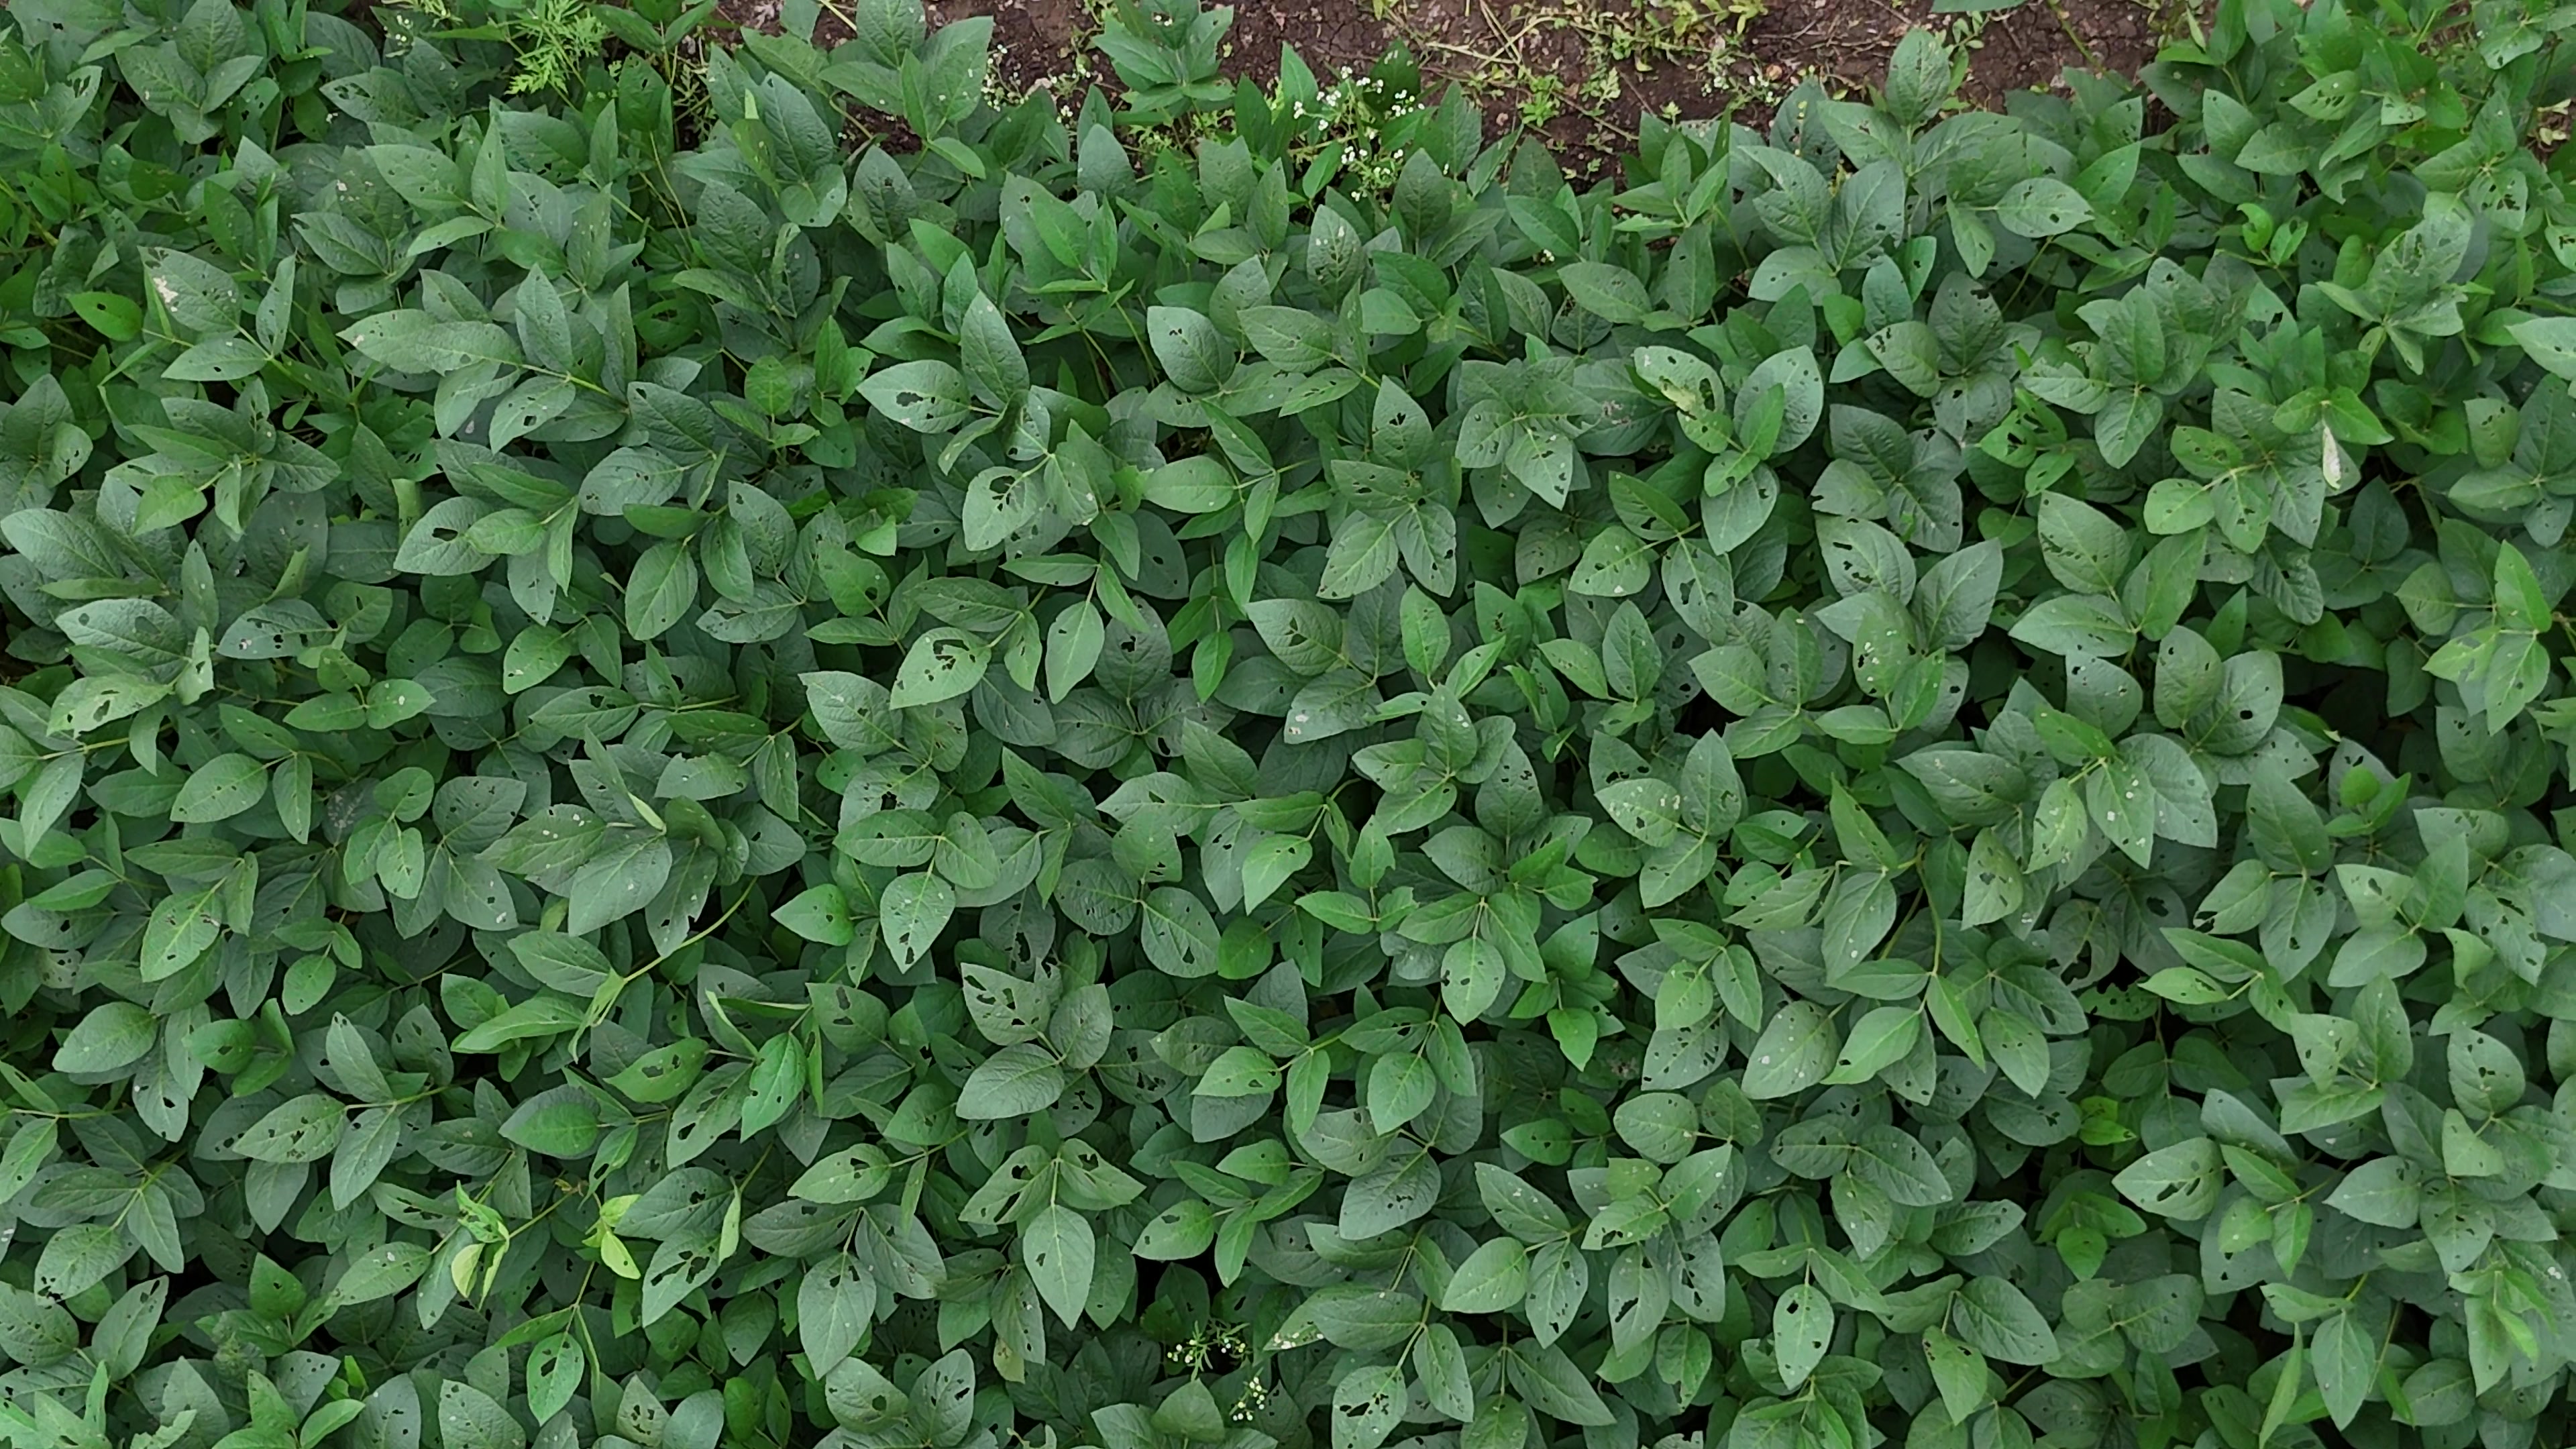
Label: Semilooper_Pest